Lil B

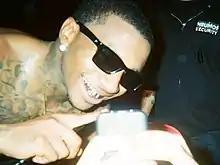
McCartney in 2012

On December 29, 2010, it was announced and confirmed that McCartney signed an album deal with Amalgam Digital. On July 10, 2011, McCartney released the EP "Paint", through his label BasedWorld Records.